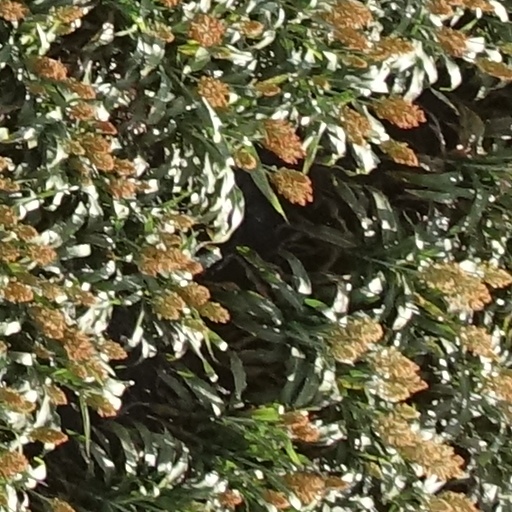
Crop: sorghum